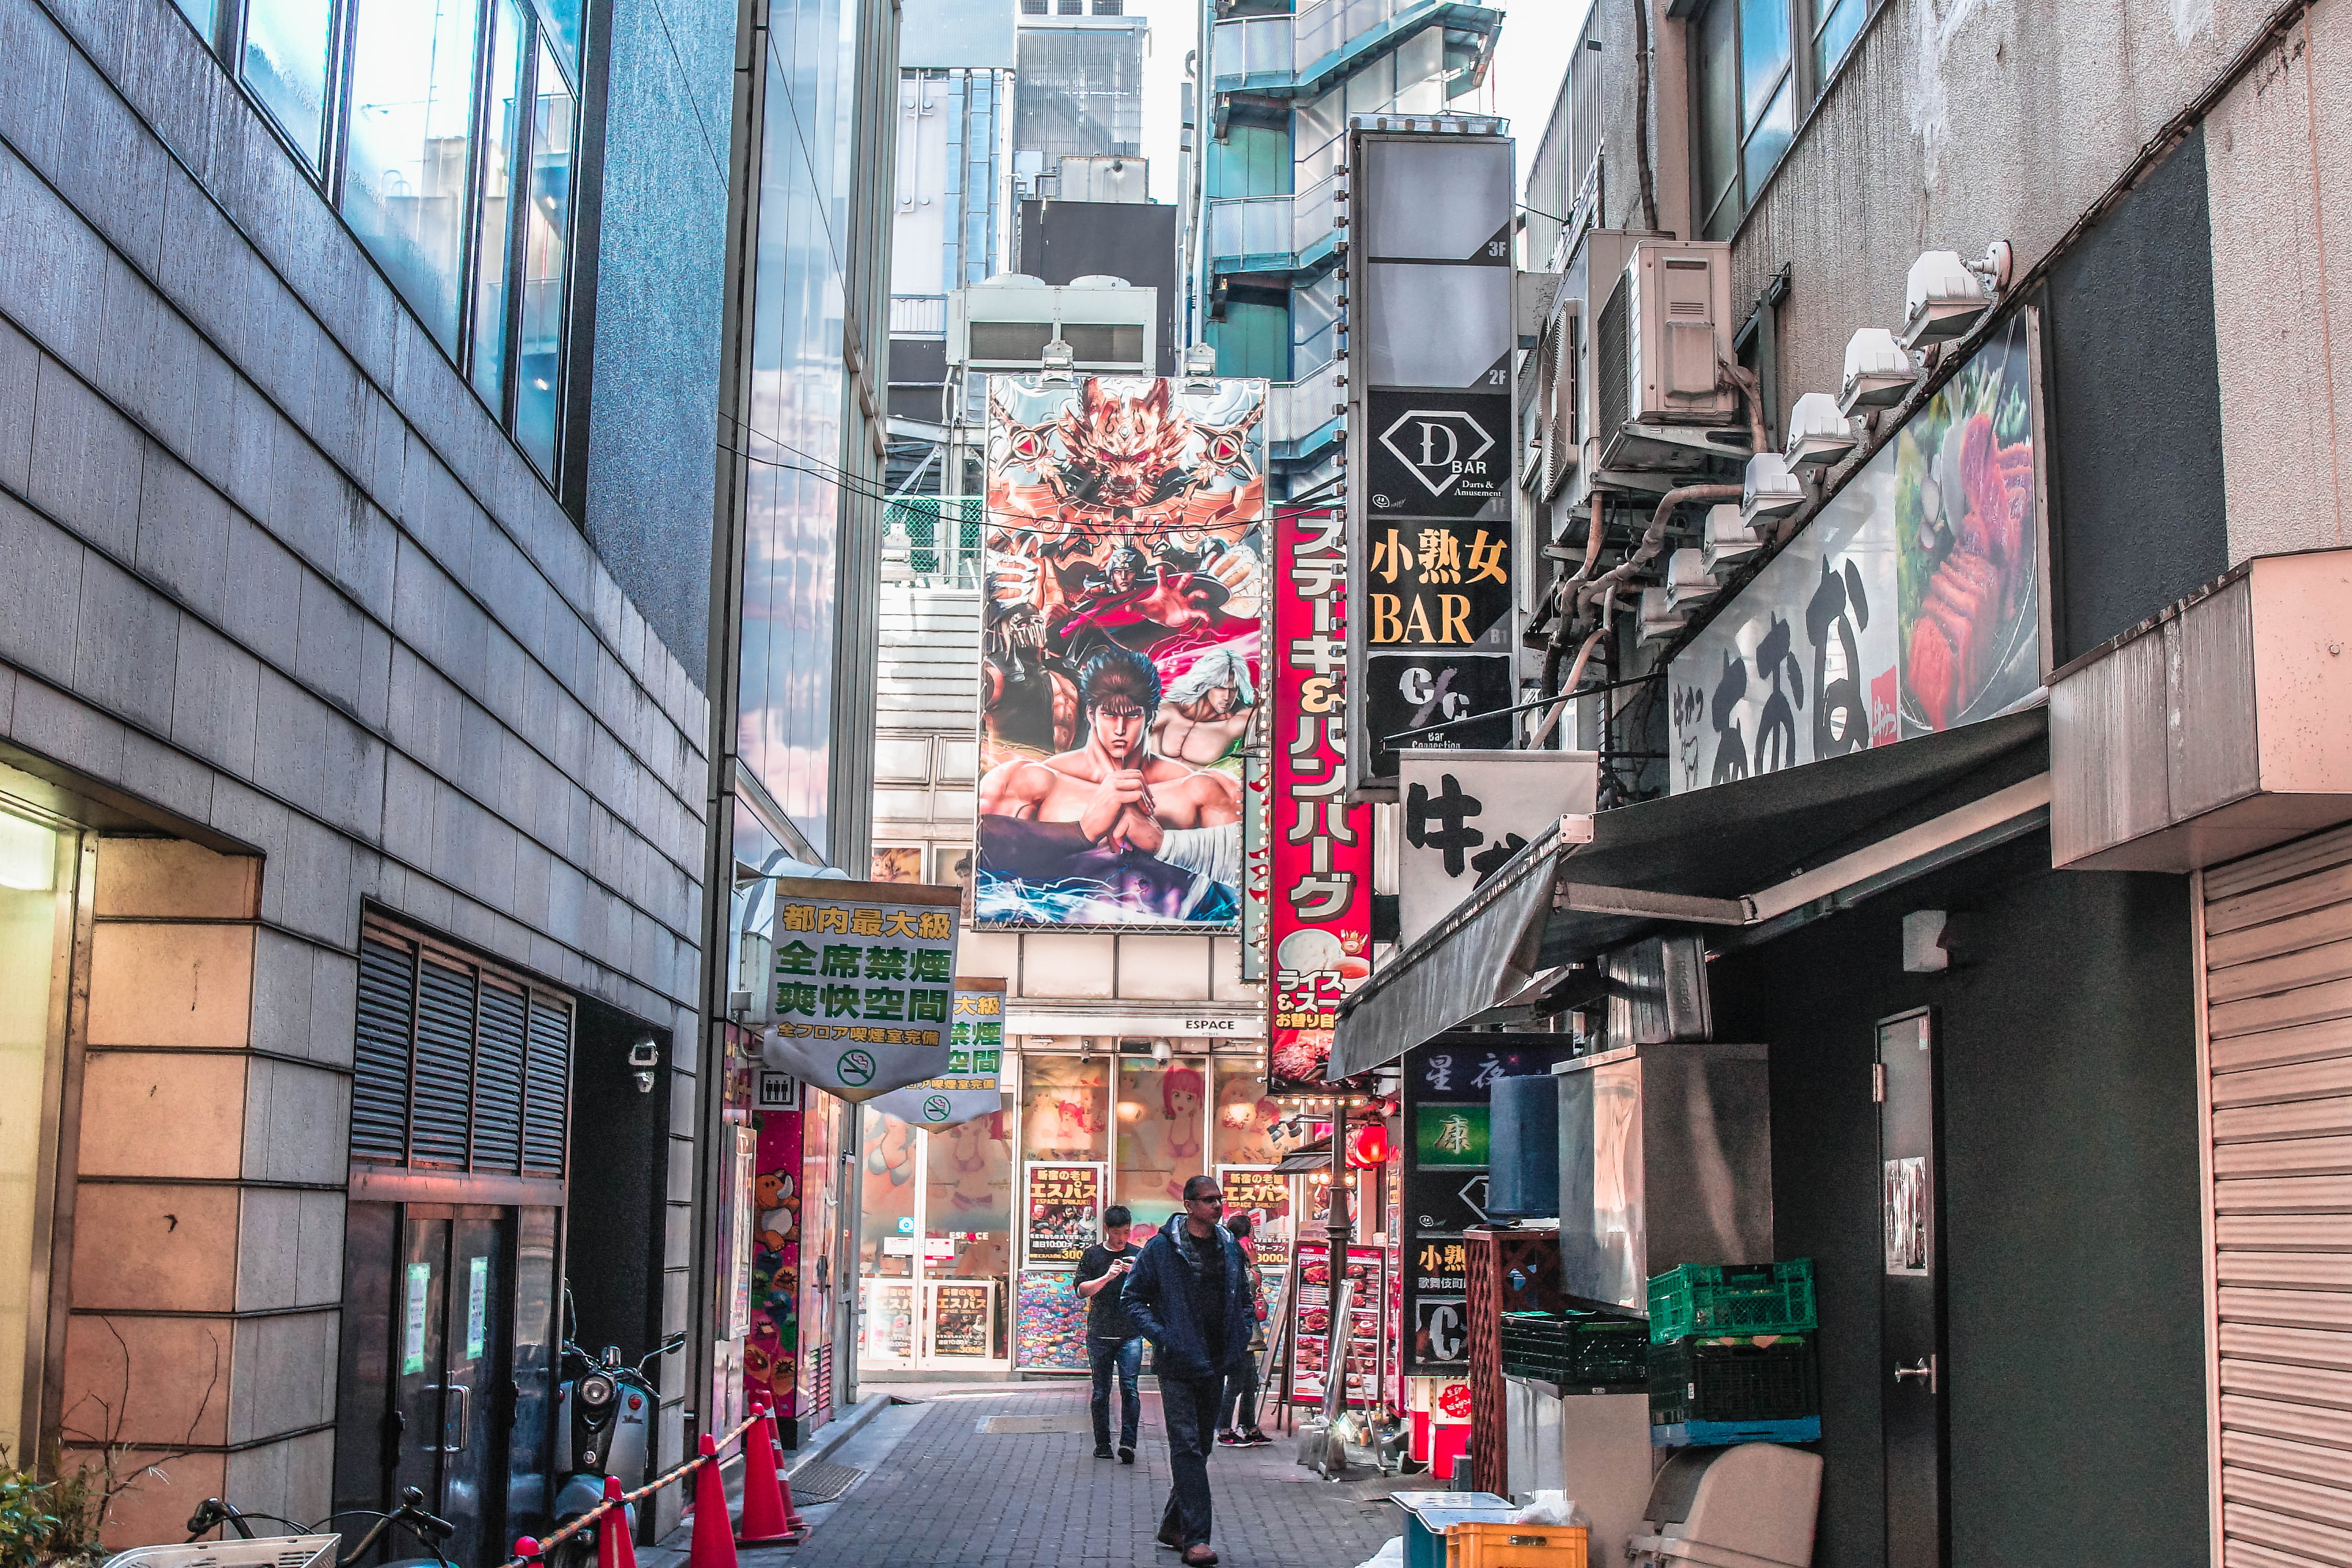
urban area, street, alley, town, metropolitan area, neighbourhood, building, metropolis, snapshot, city, human settlement, road, downtown, infrastructure, architecture, pink, lane, pedestrian, mixed use, photography, facade, nonbuilding structure, vacation, sidewalk, tourism, skyscraper, art